Christchurch Boys' High School

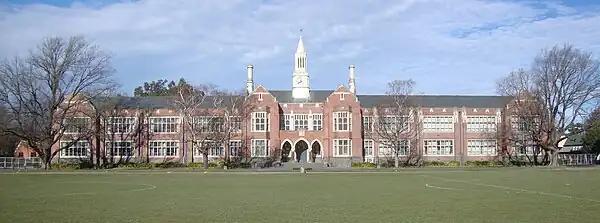
Christchurch Boys' High in July 2012

Established in 1881, the prime purpose of Christchurch Boys' High School was to prepare students for enrolment into the then newly formed Canterbury College, now known as the University of Canterbury. Consequently, it was initially co-located with the College in downtown Christchurch, at the site of the modern-day Christchurch Arts Centre. As the university and school expanded, the school moved to its present location on Straven Road in 1926. The school's present site was originally a farm owned by Canterbury's pioneer settlers, the Deans, and several buildings from the Deans' farm still stand on the grounds. The school's main building is registered by Heritage New Zealand as a Category I heritage building, with registration number 3658.